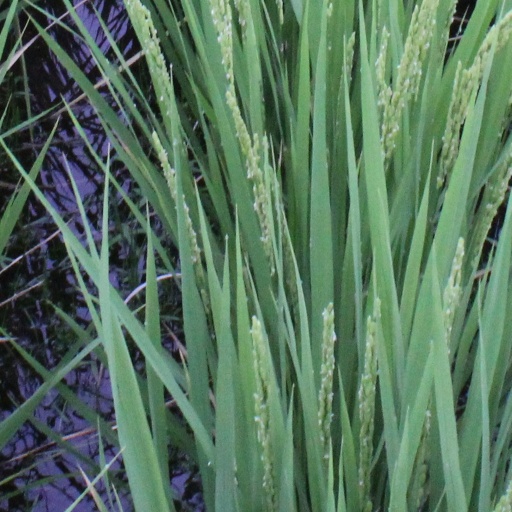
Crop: rice